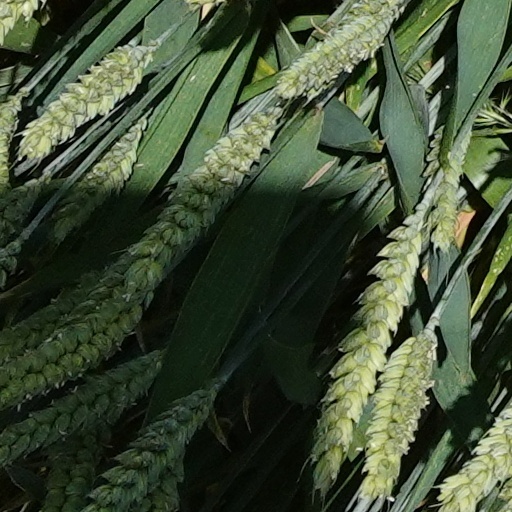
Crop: wheat